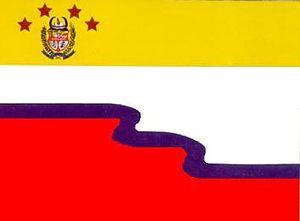
Tovar est l'une des 23 municipalités de l'État de Mérida au Venezuela. Son chef-lieu est Tovar. En 2011, la population s'élève à 38 455 habitants.